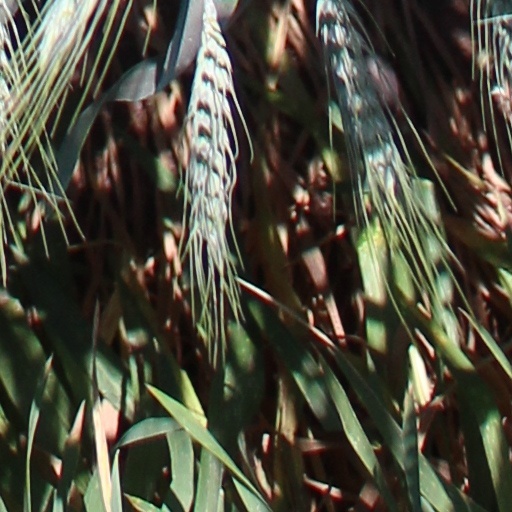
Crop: wheat